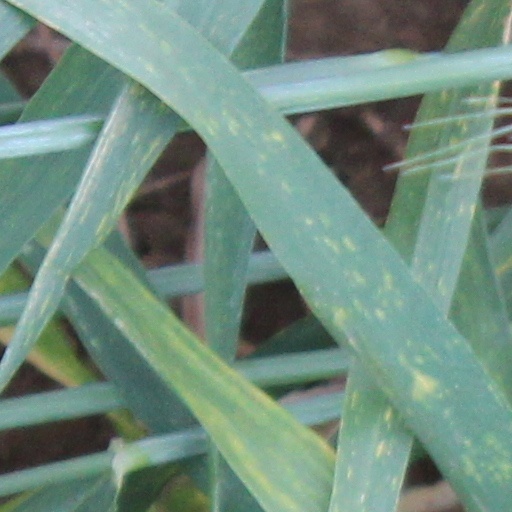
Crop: wheat